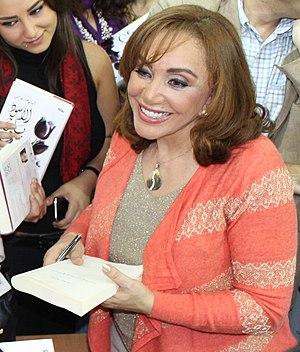
Ahlem Mosteghanemi à la Foire du livre de Beyrouth 2012العربية: أحلام مستغانمي بيروت ​​2012
L'Algérie ; et arabe algérien : الدزاير, الجازاير ou لدزاير ; en tamazight et tifinagh ⴷⵣⴰⵢⵔ est un pays d’Afrique du Nord faisant partie du Maghreb. Depuis 1962, elle est nommée en forme longue République algérienne démocratique et populaire, abrégée en RADP. Sa capitale est Alger, la ville la plus peuplée du pays, dans le Nord, sur la côte méditerranéenne.
La littérature algérienne fait partie de la littérature maghrébine. Elle utilise plusieurs langues : le français, l'arabe et le berbère.
Ahlem Mosteghanemi, née le 13 avril 1953 à Tunis, est une femme de lettres algérienne de langue arabe, connue pour être la femme écrivain la plus lue dans le monde arabe.